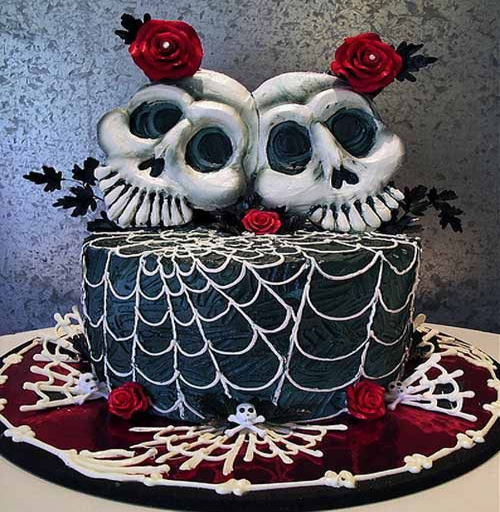
day of the dead cake